Sinopharm BIBP COVID-19 vaccine

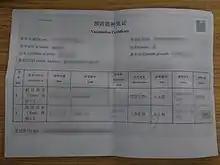
A vaccination certificate of BBIBP-CorV (Beijing Institute of Biological Products, Sinopharm).

The vaccine is given by intramuscular injection into the deltoid muscle. The initial course consists of two doses, and there is no evidence that a third booster dose is needed. The World Health Organization (WHO) recommends an interval of 3 to 4 weeks between doses.